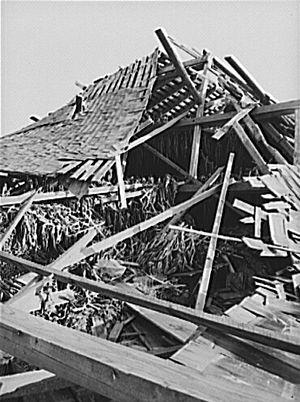
L’ouragan de Nouvelle-Angleterre de 1938 fut le premier grand ouragan à affecter les côtes de Nouvelle-Angleterre depuis 1869. Cette tempête s'est formée au large des côtes d’Afrique en septembre 1938, atteignant la catégorie 5 sur l’échelle de Saffir-Simpson avant de se dissiper en ouragan de catégorie 3 à Long Island le 21 septembre. Cet ouragan tua plus de 682 personnes, endommagea ou détruisit plus de 57 000 maisons, et fit pour plus de 4,7 milliards de $US de dégâts. En 1951, on pouvait encore voir des arbres et des bâtiments portant les séquelles de cette catastrophe climatique.